Filippa Giordano

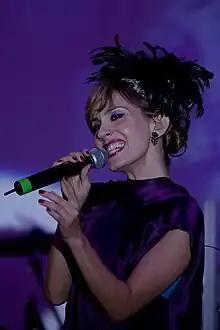
Giordano performing in 2012

Filippa Giordano (born 14 February 1974) is an Italian-born Mexican crossover singer.